Mohammad Abubakar Durrani

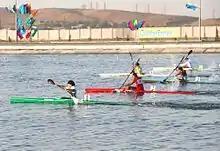
Mohammad Abubakar Durrani (lane 1) in 15th Asian Canoe Sprint Championship Samarqand 2013

He represented Pakistan in the ICF international Canoeing championship held in Aronzo Di Cadore Italy 30 June to 2 July 2017 and subsequently in July 2019 and performed excellent, on his returned from Italy the Governor Balochistan invited the Pakistan National Canoeing team including Abubakar Durrani at Governor House, Quetta and appreciated his performance in the ICF Canoeing Championship in Italy.